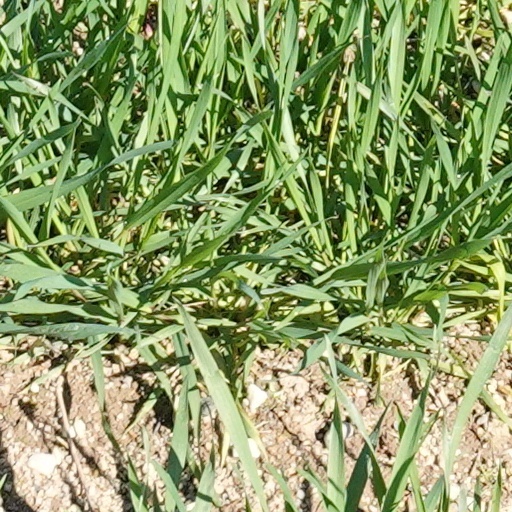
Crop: wheat